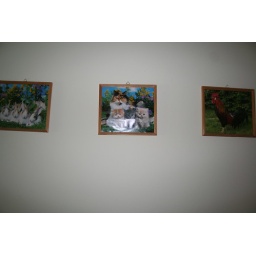
these animal pictures were on the wall of a psych ward in germany